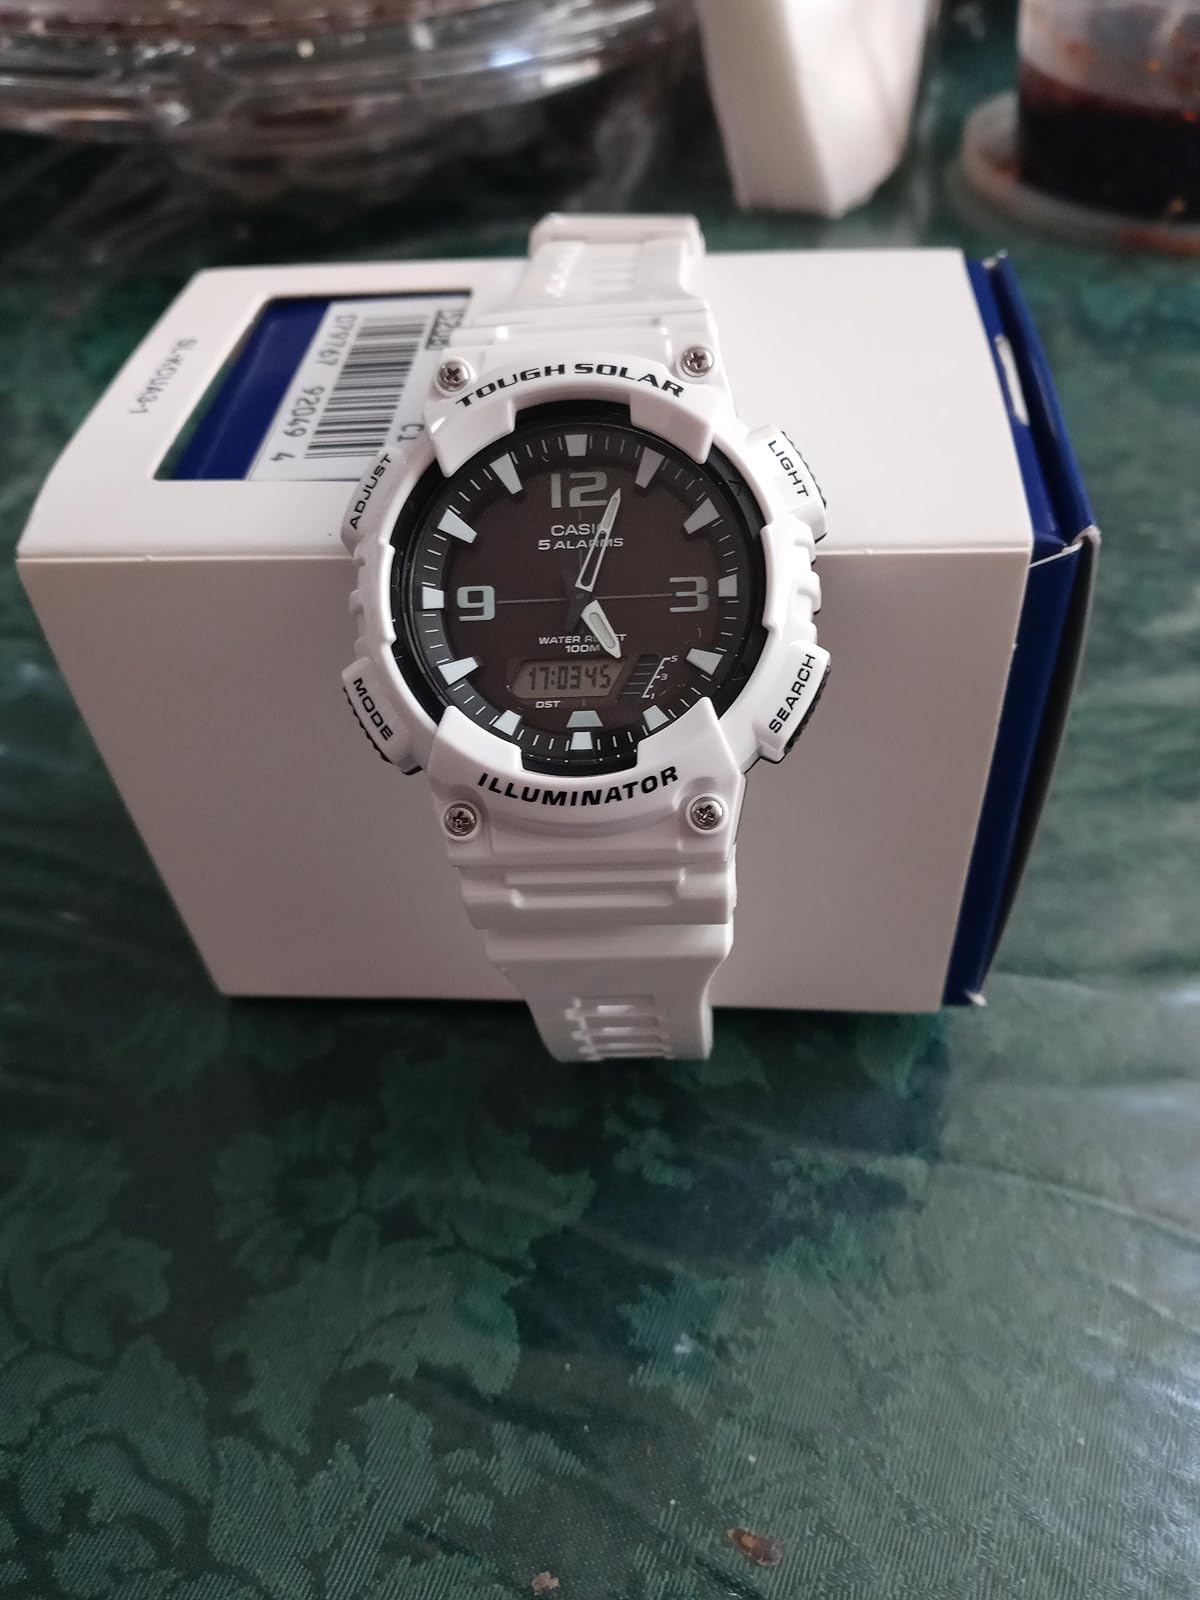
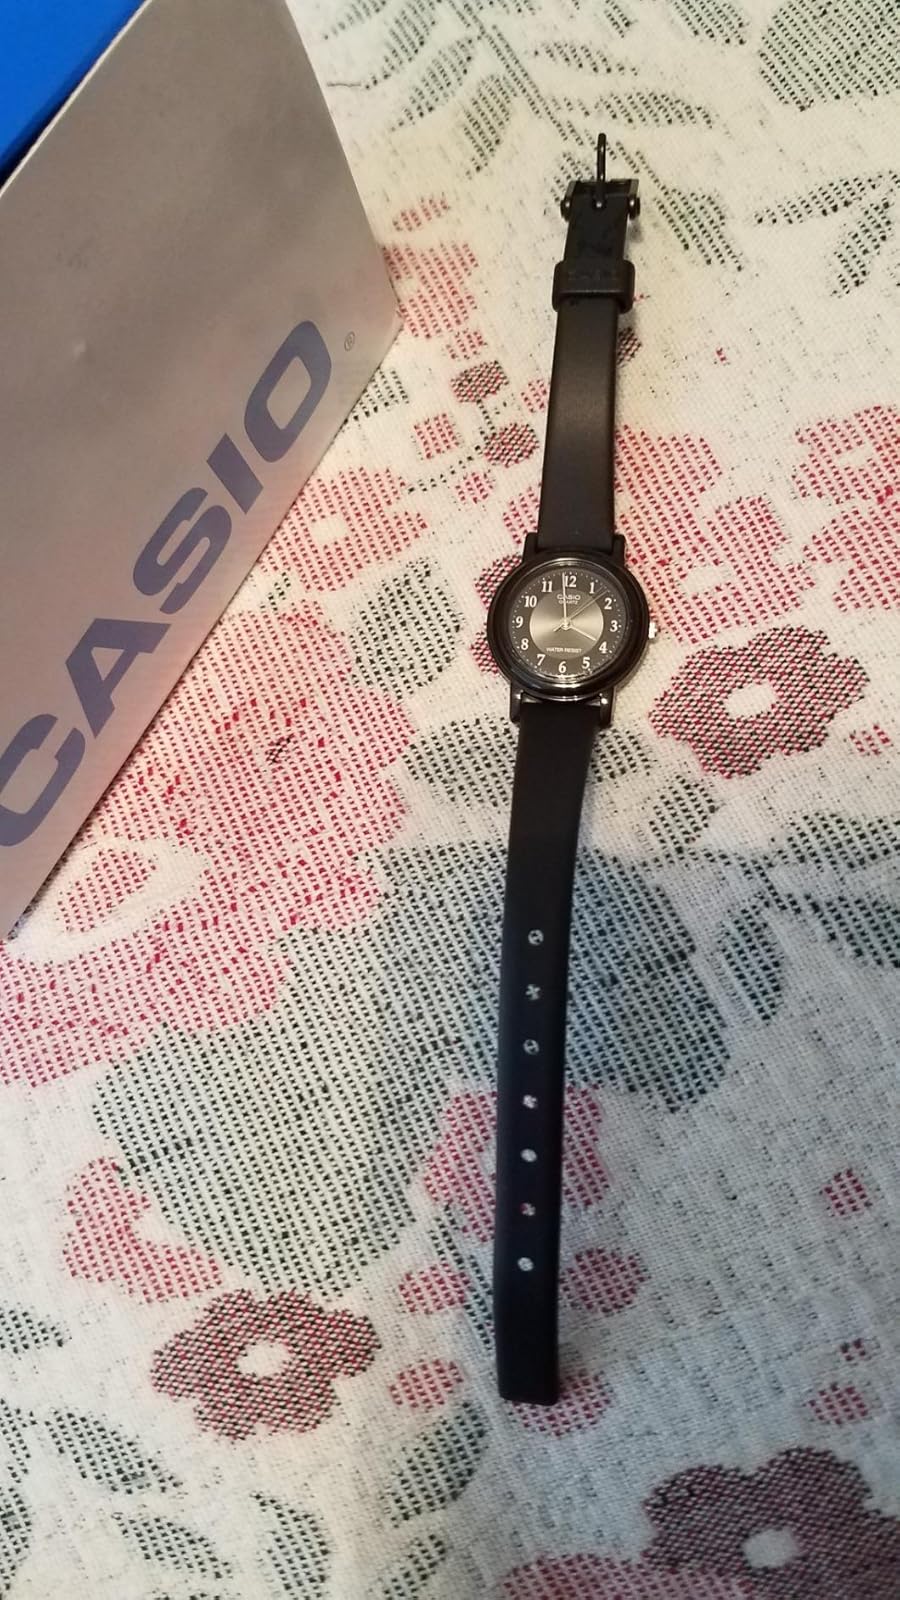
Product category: accessories_watch
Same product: no